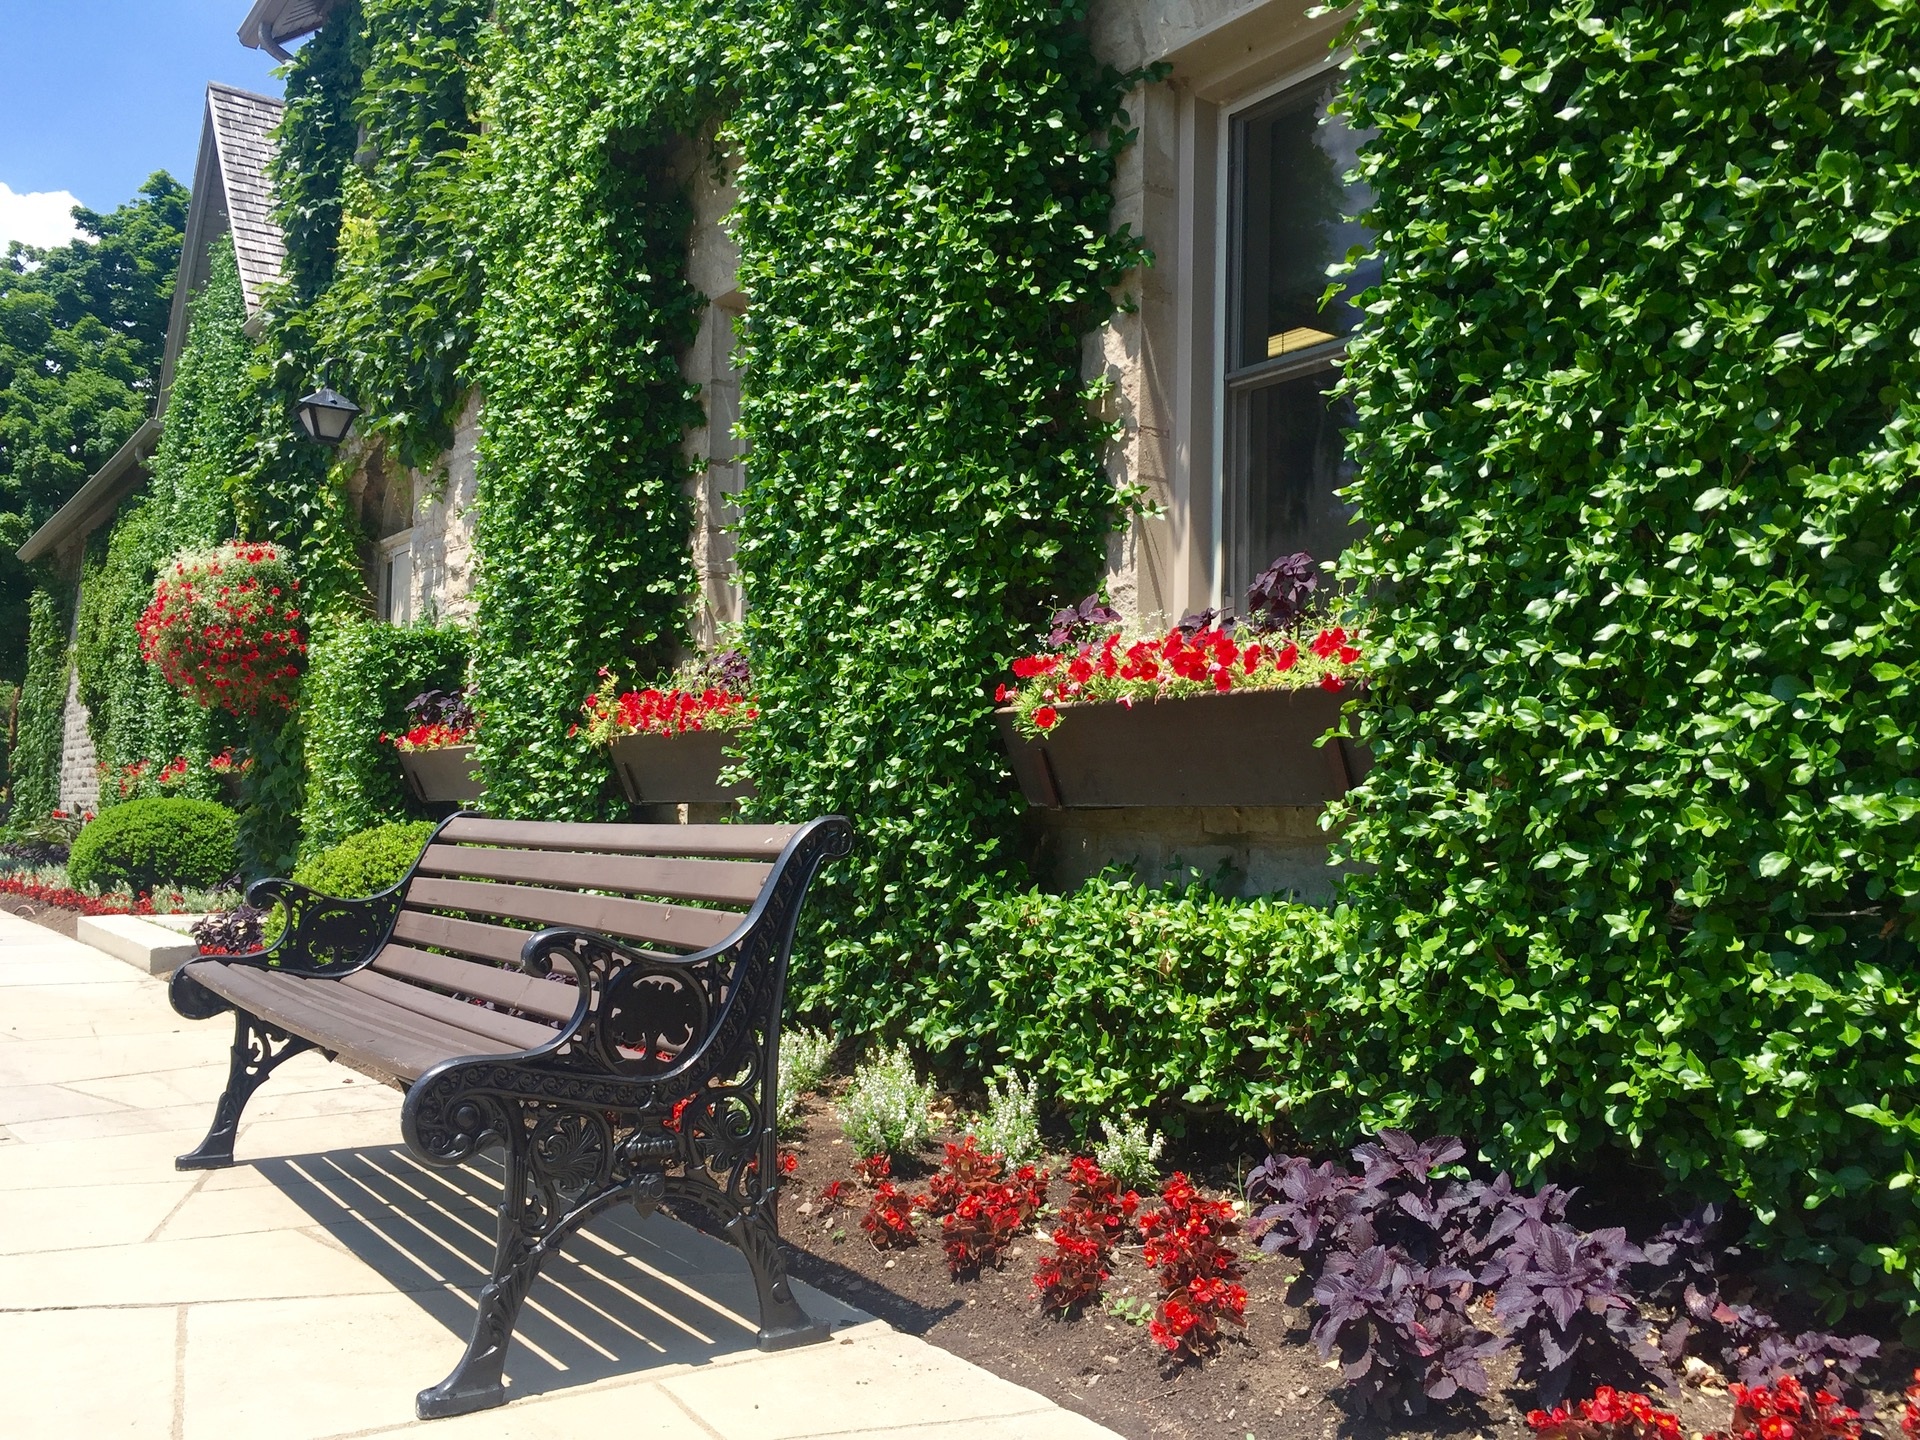
nature, outdoor, growth, plant, bench, ground, lawn, flower, seat, window, wall, walkway, summer, solitude, contemplation, environment, spring, green, reflection, relax, tranquil, scenic, peaceful, natural, park, backyard, garden, flora, season, plants, flowers, sunny, landscaping, relaxation, courtyard, shrub, seasonal, scene, yard, nobody, outdoor structure, landscape architect